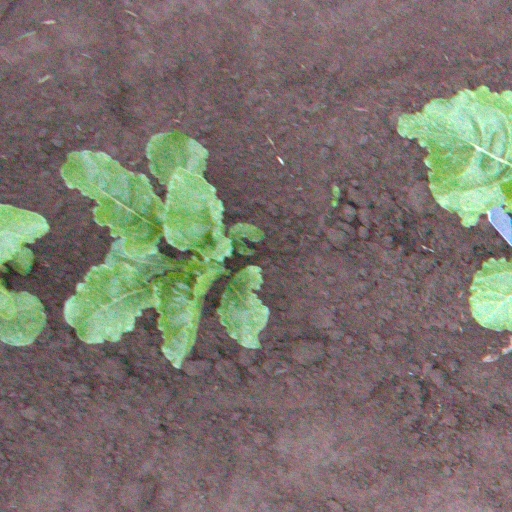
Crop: sugar beet